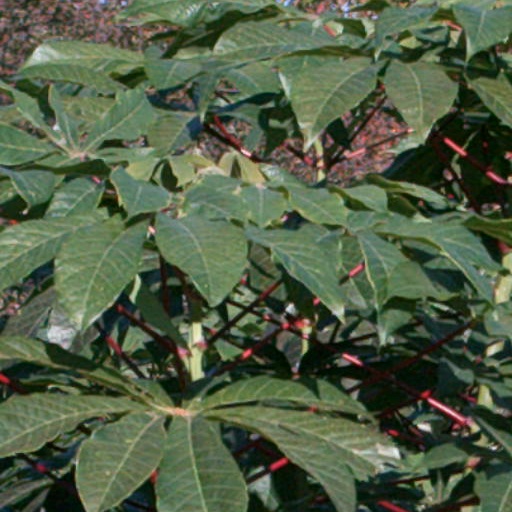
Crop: cassava